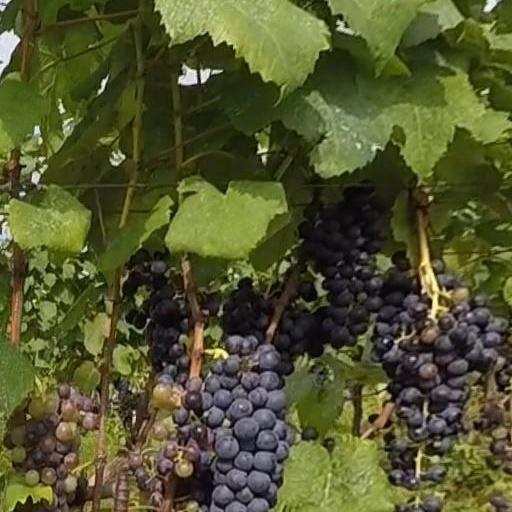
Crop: grape